The Odyssey (1968 miniseries)

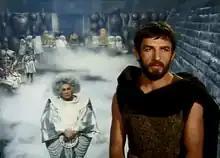
The meeting between Ulysses and Aeolus

Continuing the story, Ulysses arrives on the island of Aeolus and decides to venture alone. Entering a palace, Ulysses enters a huge and opulent banquet room filled with blue steam and "erotes" (flutist kids) playing various instruments and distributing wine. At the end of the room there was a large table full of all kinds of good things, with Aeolus seated in the center and his family at his sides: his wife Cyane, and their sons and daughters, whom he had married to each other to keep the family together. Aeolus is old and stout with silver hair, and asks the hero to eat with them, telling of his exploits of the Trojan war. Ulysses will stay to eat for several months, telling and repeating his stories about him several times, until he asks the god to let him go. Aeolus agrees and moreover decides to give him all the winds of Boreas and Leveche that dominate the world. First, however, he asks Ulysses if any gods persecute him, in which case he could not have given him his gift; Ulysses lies, keeping silent about the fact that Poseidon, after the episode of Polyphemus, is hostile to him. Aeolus, then, gathers all the winds and encloses them in a large sack made with the tanned skin of a ram, and gives them to Ulysses as long as he never opens the jar so as not to trigger a natural cataclysm. Ulysses promises and goes to the ship, to resume the voyage; thanks to the winds he would have reached Ithaca much earlier than expected. The companions, intrigued by the sack, believing that it contained riches, one day, just as the coasts of the much desired island are beginning to be glimpsed, open the bag while Ulysses was sleeping exhausted, being tossed back and forth across the Mediterranean Sea. Ulysses stops to reflect on his misfortunes, while the queen comments that after all he deserves all his troubles for not being vigilant and for having set himself against the gods, visiting unknown lands and disobeying the orders of friends with deception.